Wz. 89 Puma

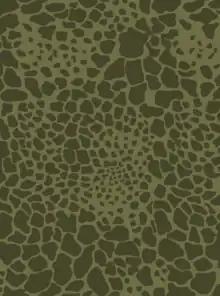
wz. 89 Puma

The Wz. 89 Puma was the successor of the wz. 68 Moro pattern in the Polish Armed Forces. Puma was first produced in 1989, and was replaced in 1993 by wz. 93 Pantera.